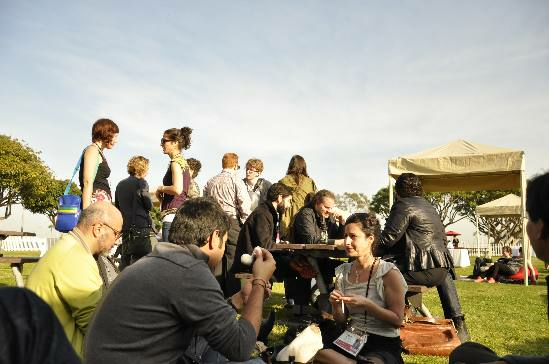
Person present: Yes